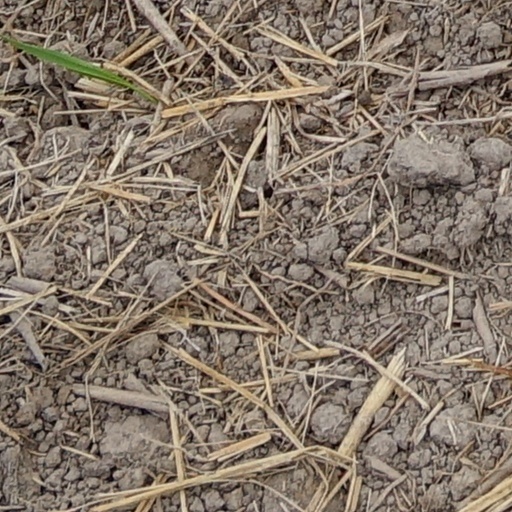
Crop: wheat